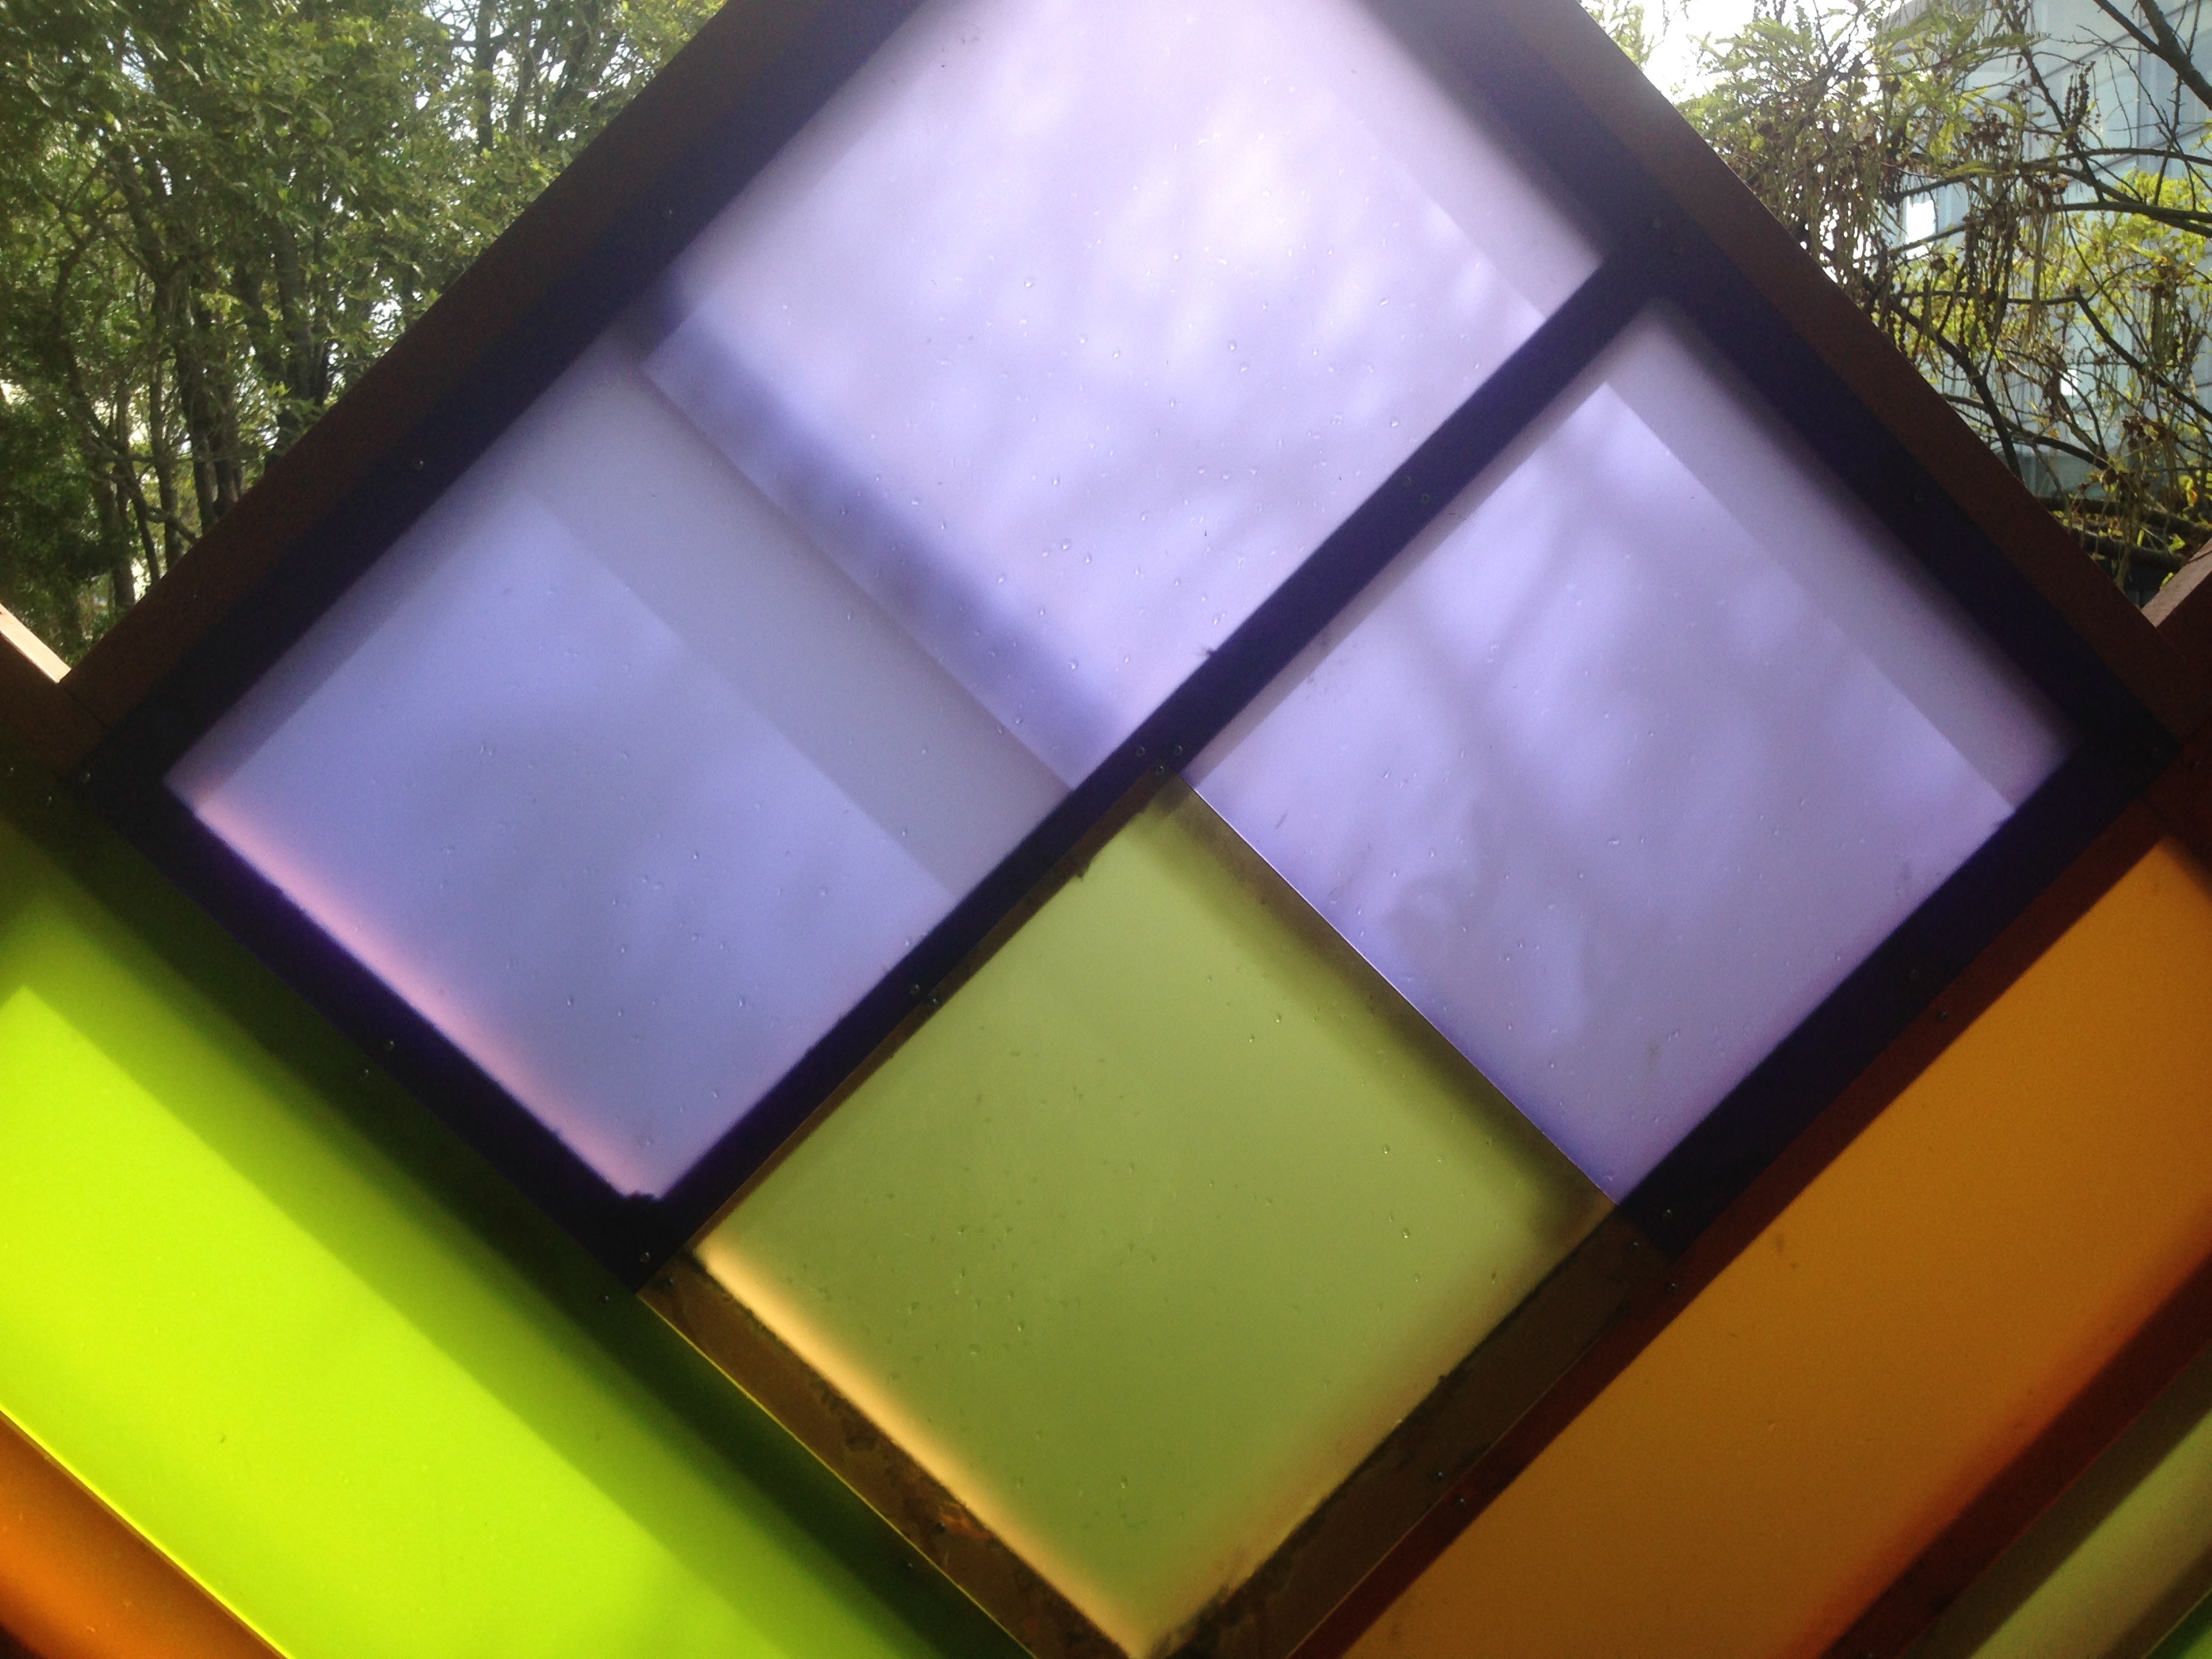
light, window, glass, green, color, yellow, lighting, material, eye, shape